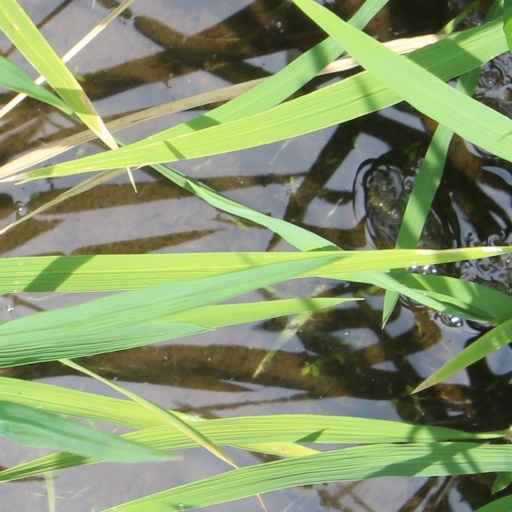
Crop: rice